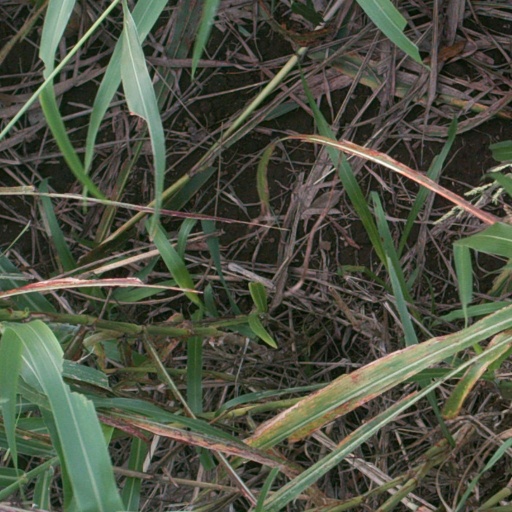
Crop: sorghum